Caroline Woolard

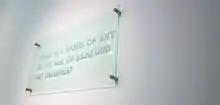
"What is a Work of Art in the Age of $120,000 Art Degrees?" from "Statements" by Caroline Woolard (2014)

BFAMFAPhD (a mashed together acronym of BFA, MFA and PhD, founded 2014) is a research and advocacy project that uses US Census data to illuminate the ever-rising cost of getting a college art degree and its dubious relevance to the ability to make a living as an artist. In addition to these economic concerns, Woolard and the other collaborators highlight problems of ethnic, racial and gender diversity in the art world.